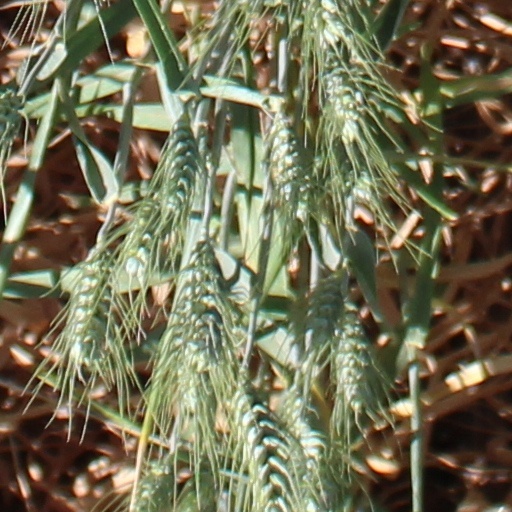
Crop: wheat